List of compositions by Moritz Moszkowski

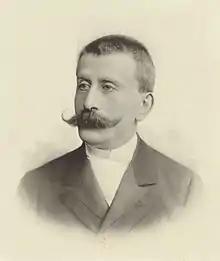
Piano Concerto No. 2, Op. 59, 2nd movement File:Moritz Moszkowsky - Concerto 1, 2nd movement.ogg

The following is the complete List of compositions by Moritz Moszkowski.